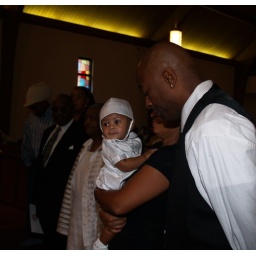
TP looked so cute in his little white outfit and that hat was to cute!